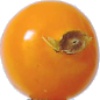
Label: Physalis 1